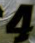
Number: 4